Postage stamps and postal history of Italy

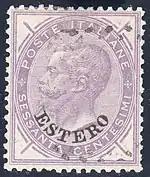
An 1874 Italian stamp for the post offices abroad

The first stamps for the Italian post offices abroad were issued on January 1, 1874, overprinting "Estero" ("Abroad") on Italian stamps.